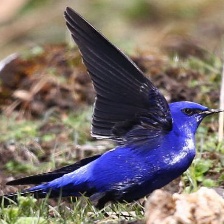
Species: GRANDALA
Scientific name: GRANDALA COELICOLOR